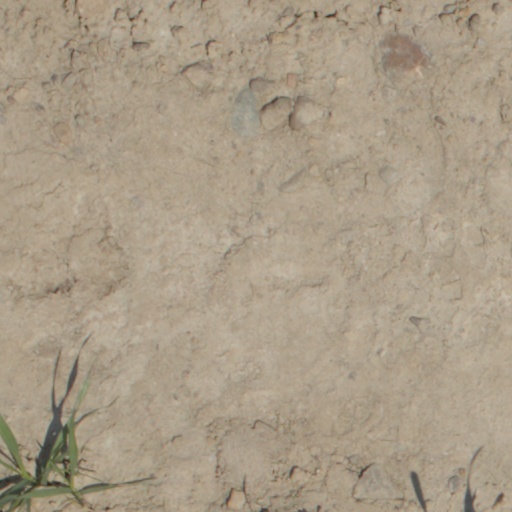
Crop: wheat